Kul-e Farah

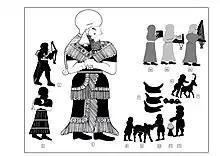
Line-drawing of Kul-e Farah I (by J. Alvarez-Mon)

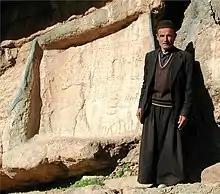
Kul-e Farah I and Mr. Asadi (by J. Alvarez-Mon)

KFI (h. 1.35 m, w.1.68 m) was the last of the Elamite highland reliefs and assimilates many aspects of the earlier carvings. A long Elamite inscription on the upper half of the relief identifies the large central figure as Hanni, son of Tahhi, “prince” or “chief” ("kutur") of Aiapir and vassal of the Elamite king Shutur-Nahhunte, son of Indada. This difficult-to-read text dedicates the Kul-e Farah complex to Tirutir, a deity unattested elsewhere in Elamite sources, and invokes several Elamite deities.